Dancing with the Stars (American TV series) season 18

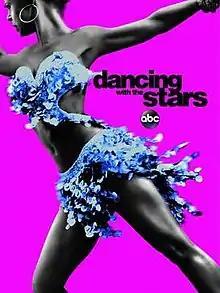
Promotional poster, featuring former pro dancer Anna Trebunskaya

Season eighteen of "Dancing with the Stars" premiered on March 17, 2014, on the ABC network.